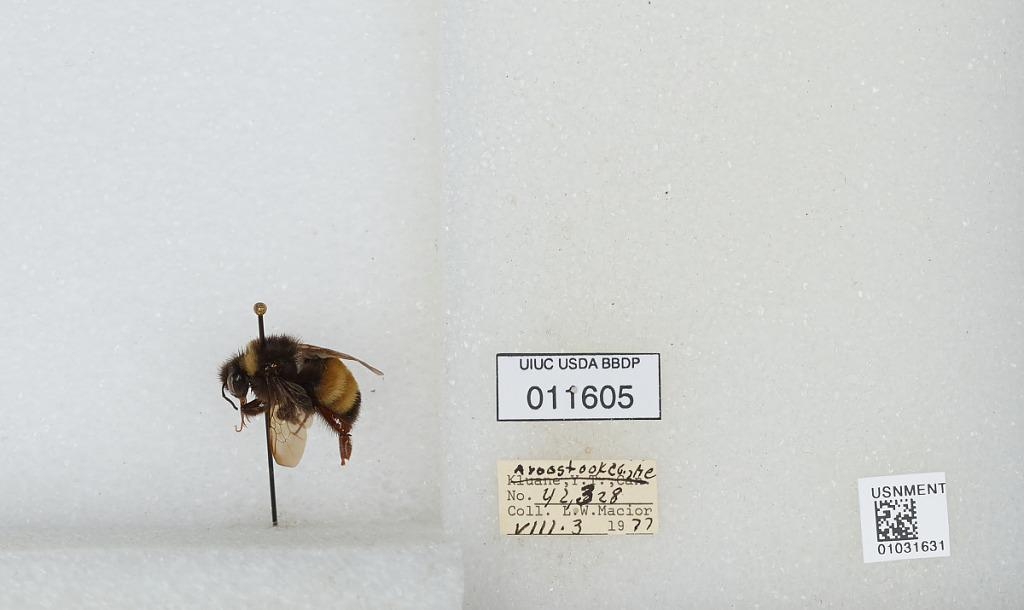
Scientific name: Bombus (Bombus) terricola Kirby
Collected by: L. Macior
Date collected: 1977-8-3
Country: United States
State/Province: Maine
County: Aroostook
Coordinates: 46.65, -68.58